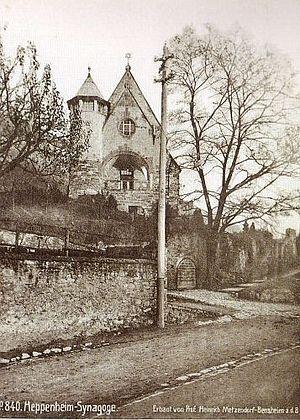
La synagogue de Heppenheim, inaugurée en 1900, a été détruite en 1938 lors de la Nuit de Cristal comme la plupart des autres lieux de culte juif en Allemagne.